Tara (Buddhism)

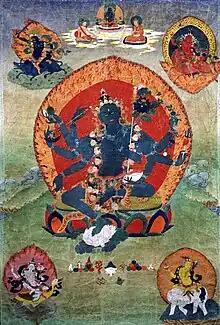
18th-century Eastern Tibetan thanka, with an esoteric Samaya Tara Yogini (Tibetan: dam tsig drol ma nal jor ma) in the center and the Blue, Red, White and Yellow taras in the corners, Rubin Museum of Art.

Tārā as a focus for tantric deity yoga can be traced back to the time period of Padmasambhava. There is a Red Tārā practice which was given by Padmasambhava to Yeshe Tsogyal. He asked that she hide it as a treasure. It was not until the 20th century, that a great Nyingma lama, Apong Terton rediscovered it. It is said that this lama was reborn as Sakya Trizin, present head of the Sakyapa sect. A monk who had known Apong Terton succeeded in retransmitting it to Sakya Trizin, and the same monk also gave it to Chagdud Tulku Rinpoche, who released it to his western students.